Japanese mobile phone culture

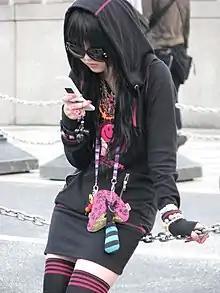
A girl in the Harajuku district of Tokyo with a phone in 2008

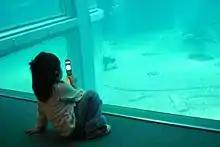
A young girl taking photos with her phone at the Osaka Aquarium in 2006

In Japan, mobile phones became ubiquitous years before the phenomenon spread worldwide. In Japanese, mobile phones are called , literally "portable telephones", and are often known simply as "keitai" (携帯).